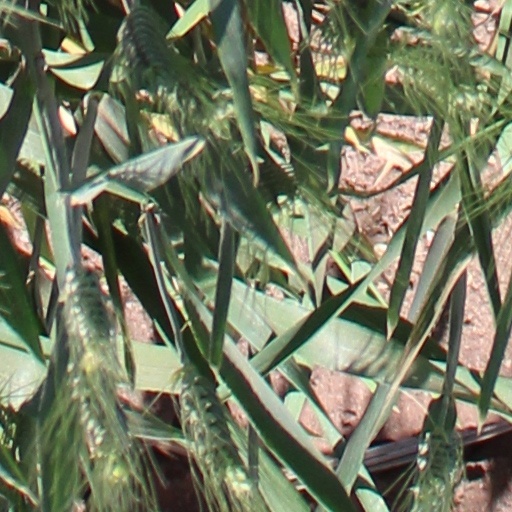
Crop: wheat